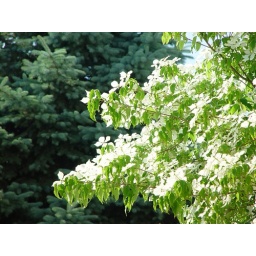
They bloom later than the more common varieties in the wild, and bear bright red fruit in the fall.